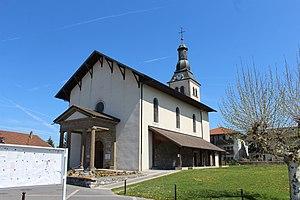
Église Saint-Pierre de Messery.
Messery est une commune française située dans le département de la Haute-Savoie, en région Auvergne-Rhône-Alpes.